Gustaf Elgenstierna

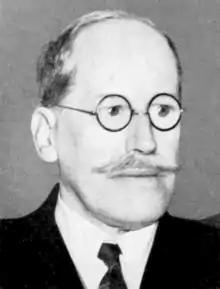
Gustaf Elgenstierna

Gustaf Magnus Elgenstierna (26 August 1871 – 21 March 1948) was a Swedish historian and genealogist.